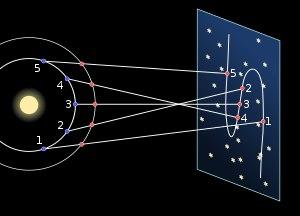
La rétrogradation, ou mouvement rétrograde, est le recul que semble décrire un corps céleste lors de son observation par rapport aux étoiles lointaines.
Les premières traces de l'histoire de l'observation de Mars, c'est-à-dire l'observation de la planète Mars depuis la Terre, remontent à l'époque des astronomes de l'Égypte antique, au IIe millénaire av. J.-C. Les premiers écrits chinois à propos des mouvements de la planète rouge datent d'avant la fondation de la dynastie Zhou. Des observations détaillées des positions de Mars furent faites par les astronomes babyloniens qui perfectionnèrent des techniques d'arithmétique afin de prévoir les futures positions de la planète. Les philosophes de la Grèce antique et les astronomes de l'époque hellénistique développèrent des modèles géocentriques pour expliquer ces mouvements. Les astronomes indiens et arabes, quant à eux, estimèrent la taille de Mars et sa distance par rapport à la Terre. Au XVIᵉ siècle, Nicolas Copernic proposa un modèle héliocentrique pour le Système solaire dans lequel les planètes suivaient des orbites circulaires autour du Soleil. Ce modèle fut corrigé par Johannes Kepler, donnant à Mars une orbite elliptique, en adéquation avec les données astronomiques de l'époque.